Anti-communism

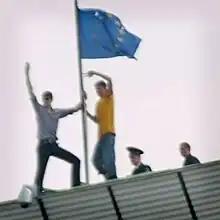
The flag of Europe was a symbol for Moldovan anti-communists in 2009.

Interwar Czechoslovakia contained fascist movements that had anti-communist ideas. Czechoslovak Fascists of Moravia had powerful patrons. One patron was the Union of Industrialists (Svaz průmyslníků), which helped them financially. The Union of Industrialists acted as an in-between through which Frantisek Zavfel, a National Democratic member of Czechoslovakian legislature, supported the movement. The Moravian wing of fascism also enjoyed the support of the anti-Bolshevik Russians centered around Hetman Ostranic. The fascists of Moravia shared many of the same ideas as fascists in Bohemia such as hostility to the Soviet Union and anti-communism. The Moravians also campaigned against what they perceived to be the divisive idea of class struggle.